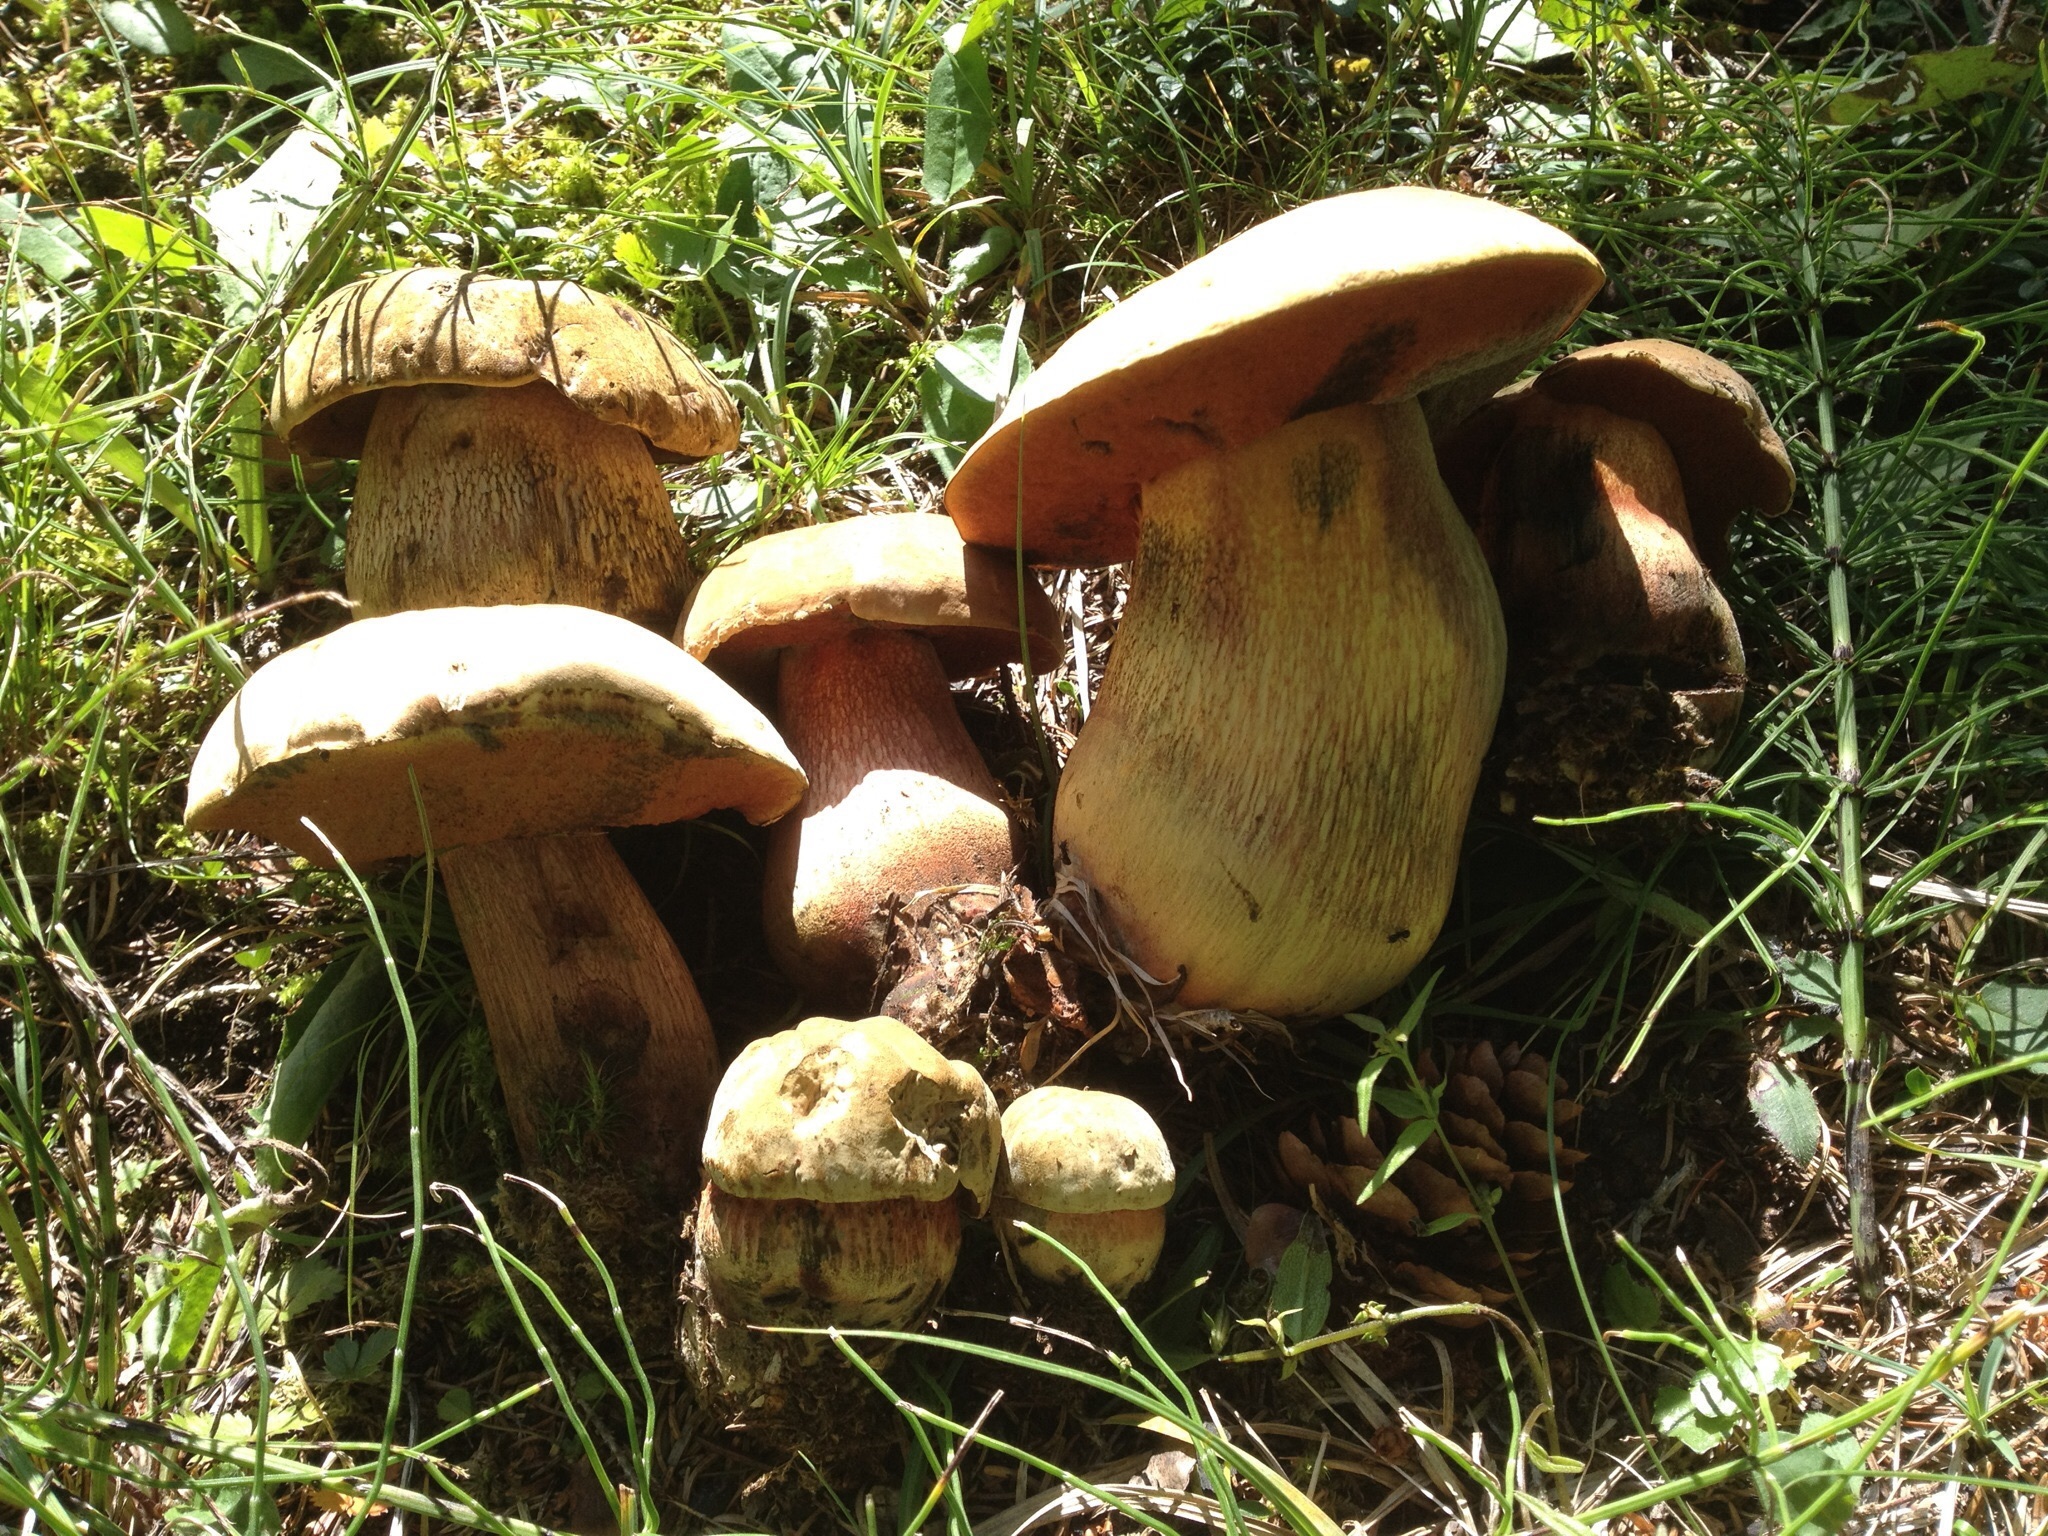
forest, autumn, mushroom, fungus, mushrooms, woodland, agaric, bolete, agaricus, matsutake, oyster mushroom, edible mushroom, medicinal mushroom, agaricomycetes, agaricaceae, champignon mushroom, penny bun, pleurotus eryngii